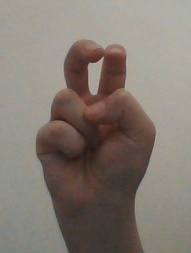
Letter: toot